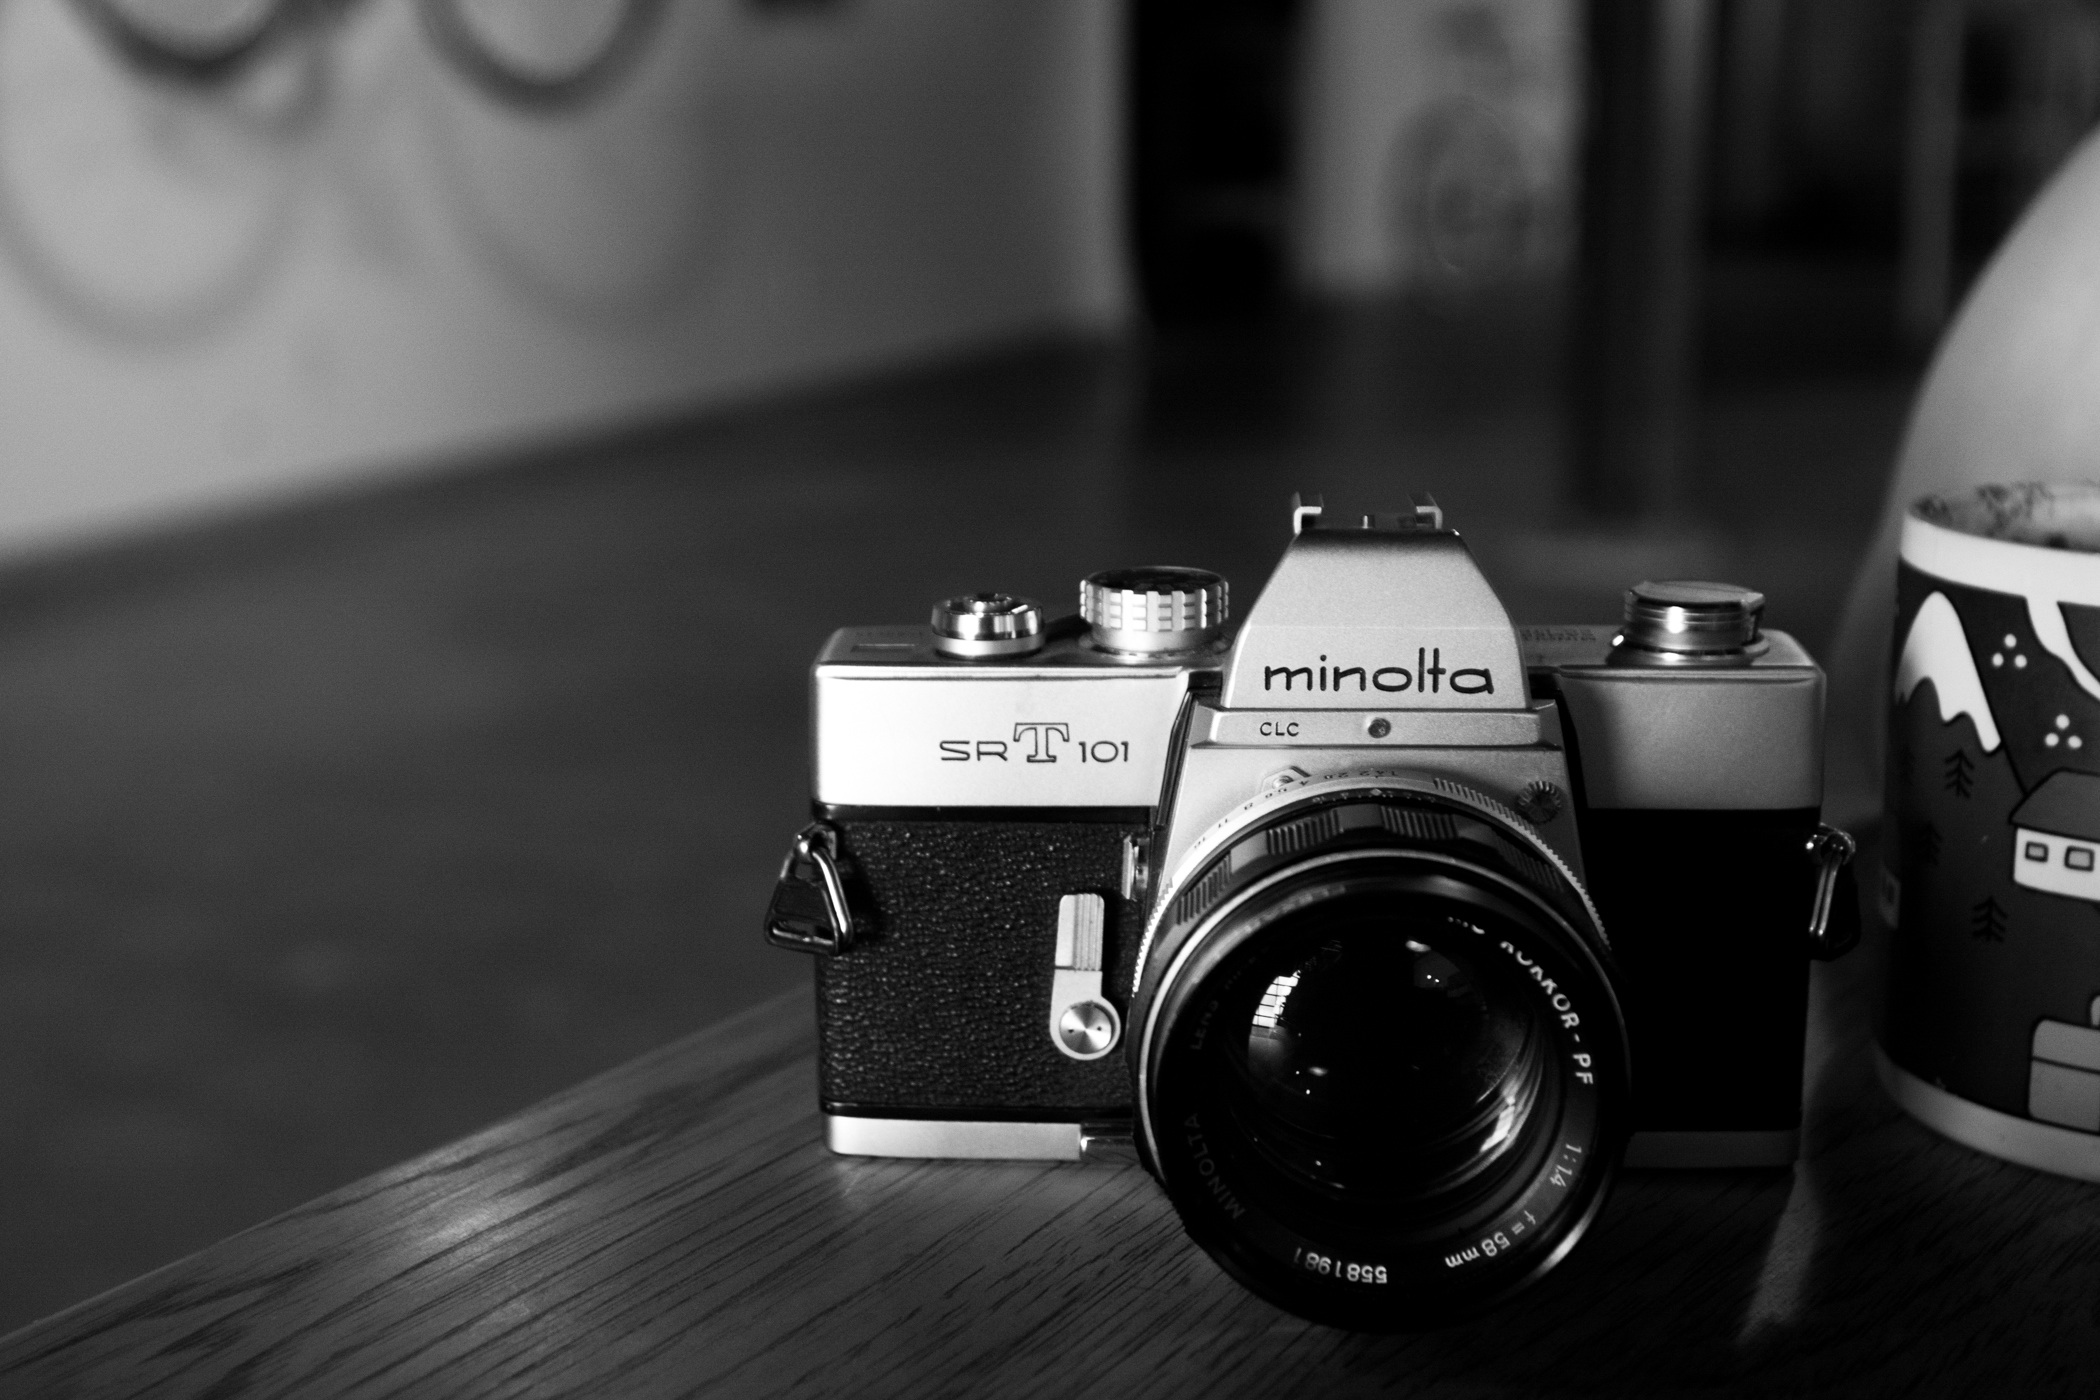
black and white, white, camera, photography, black, monochrome, reflex camera, digital camera, photograph, camera lens, monochrome photography, digital slr, single lens reflex camera, cameras optics, mirrorless interchangeable lens camera, camera accessory